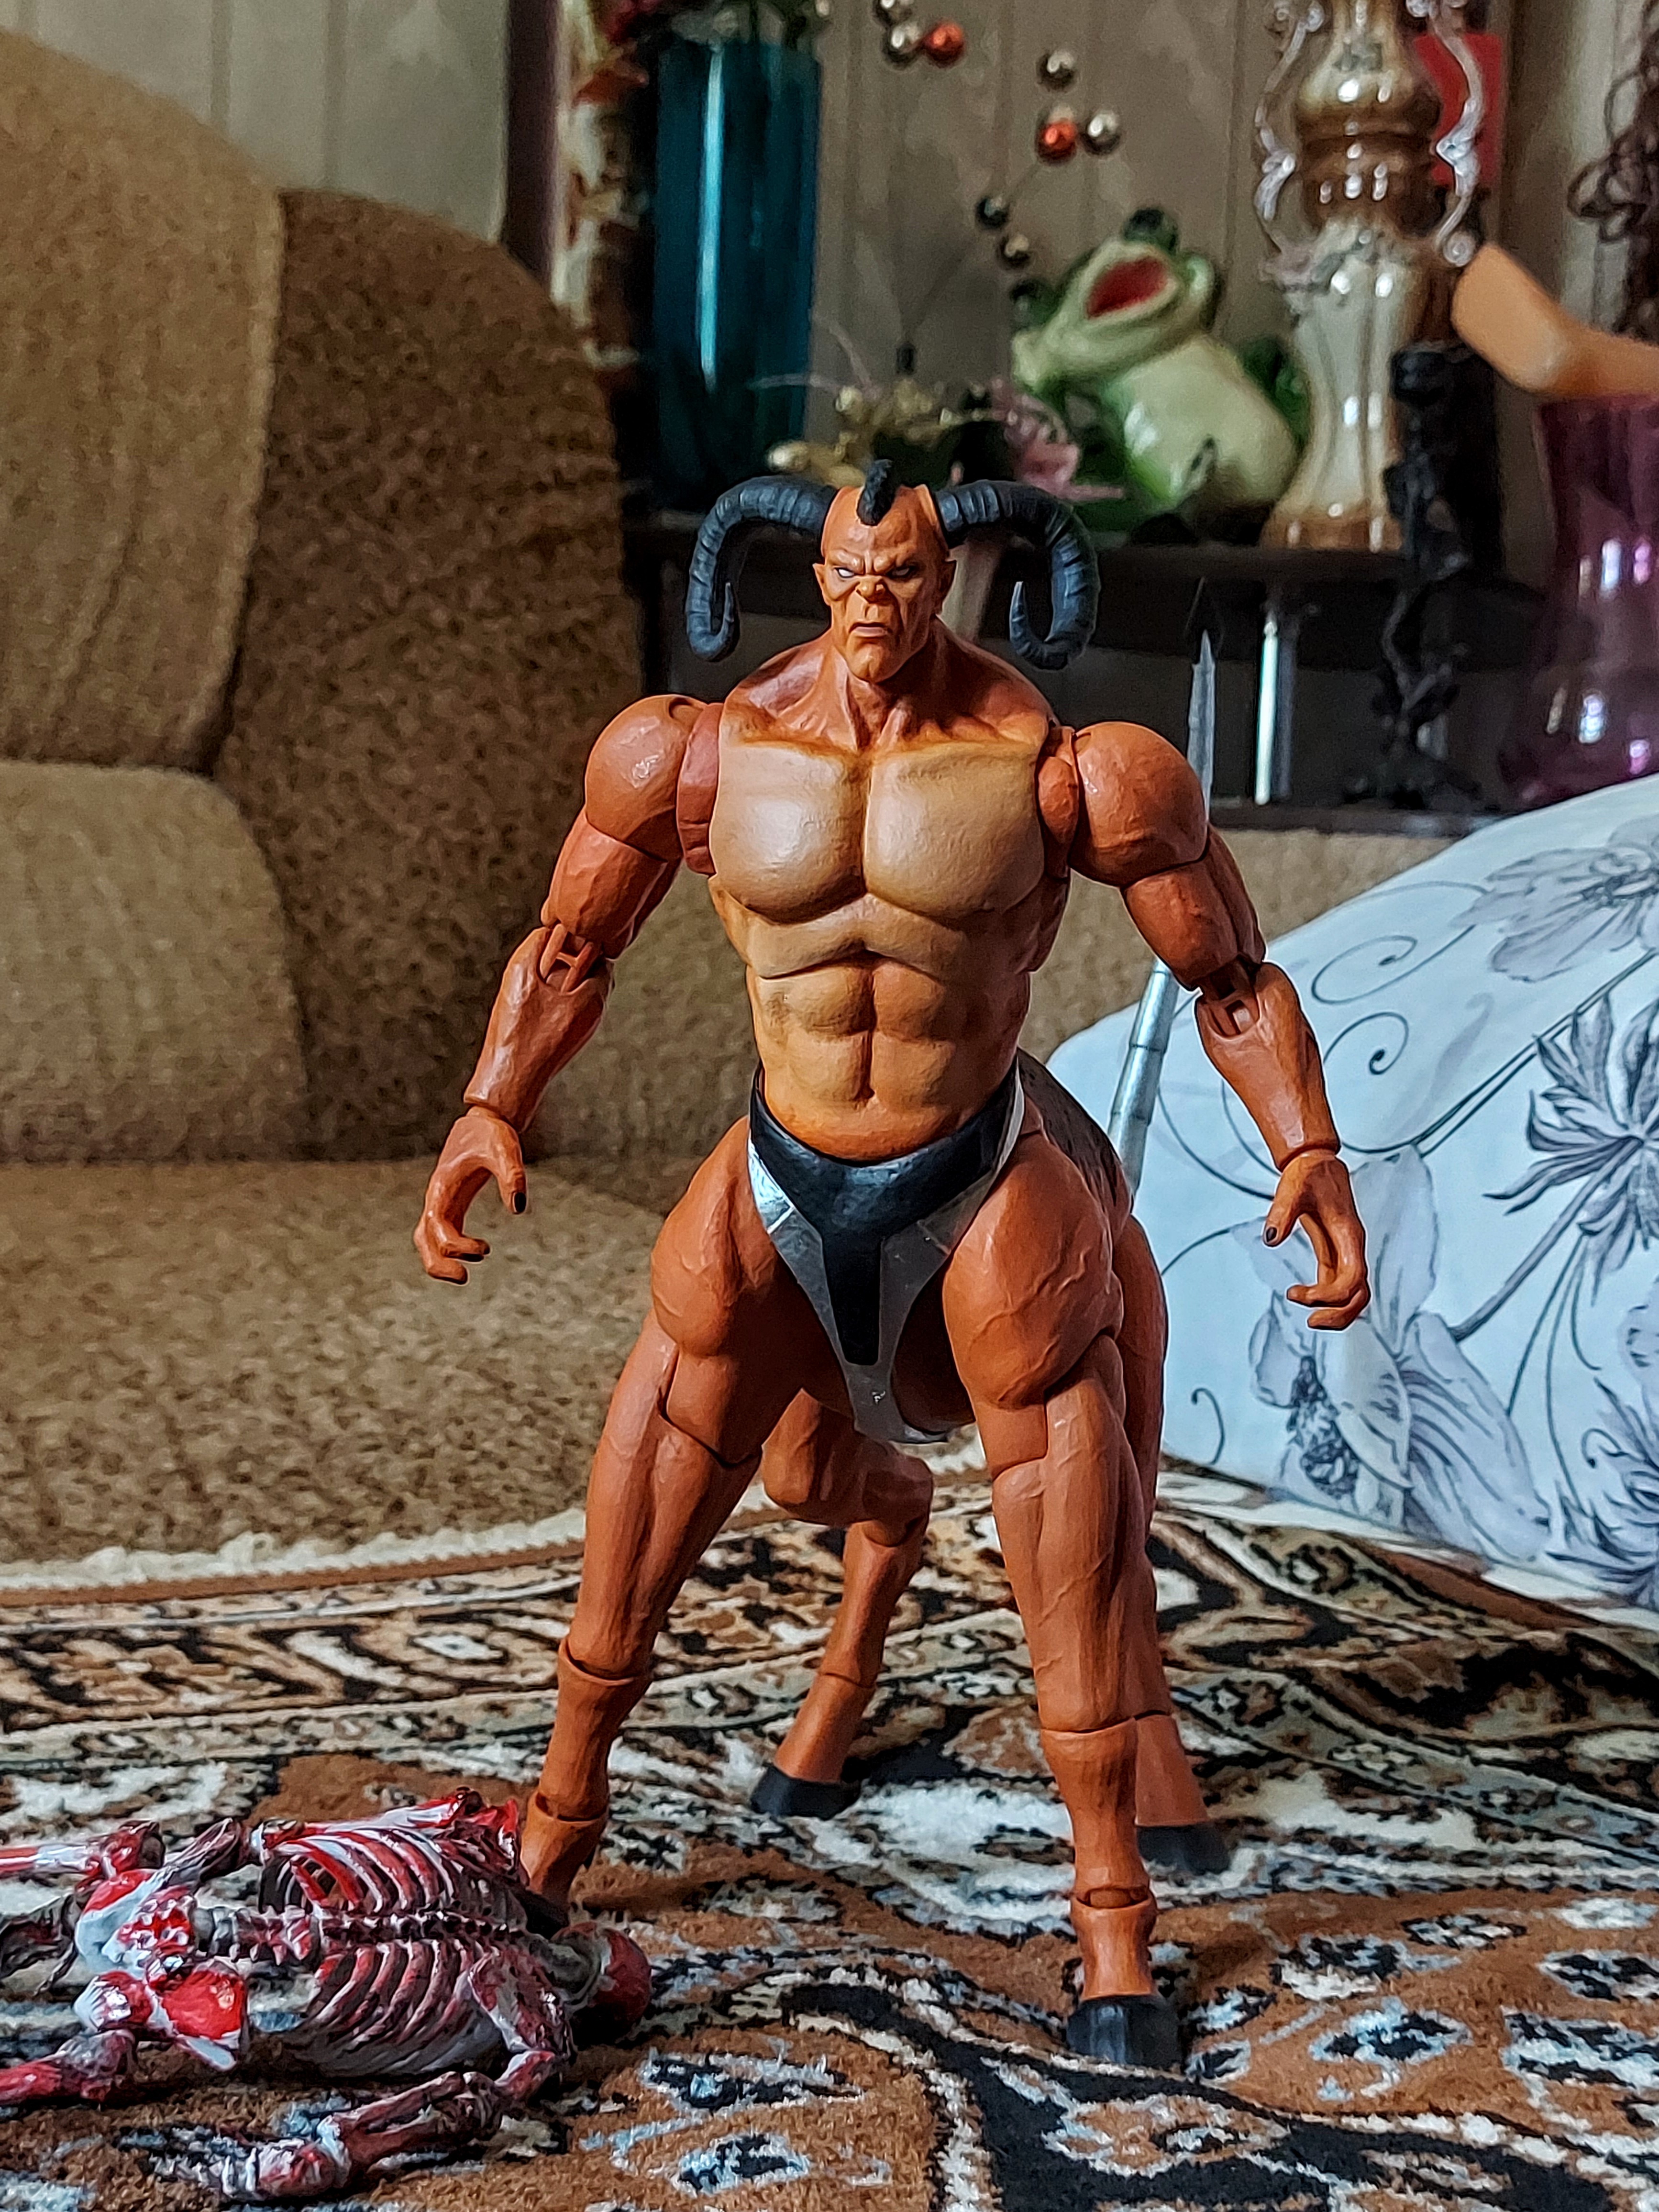
Shokan, storm, collectibles, warrior, fighter, action, figure, bodybuilder, toy, bodybuilding, thigh, chest, Barechested, shorts, art, spider man, abdomen, human leg, event, undergarment, fictional character, physical fitness, competition event, flooring, fiction, action figure, flesh, illustration, underpants, costume, metal, room, hero, competition, superhero, leisure, figurine, briefs, comics, sitting